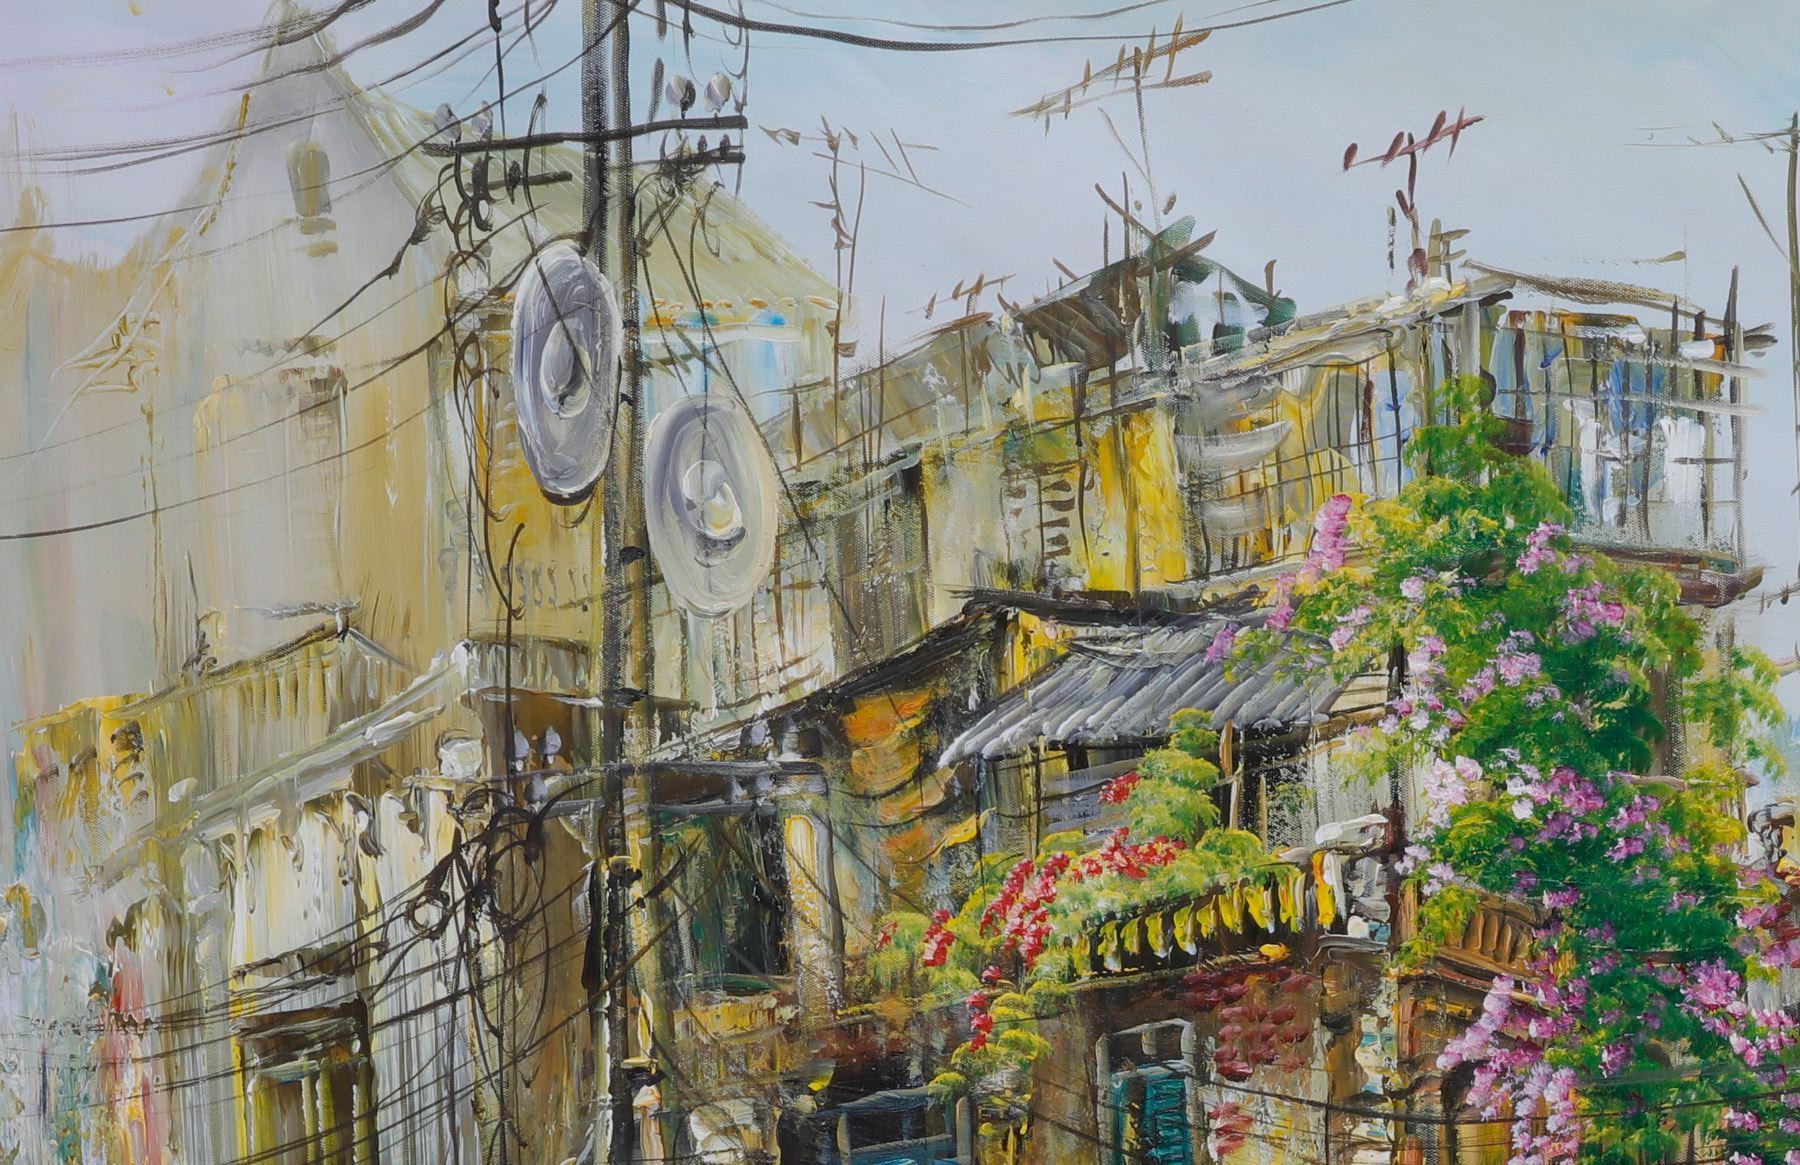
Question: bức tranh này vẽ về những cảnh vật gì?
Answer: vẽ về hình ảnh những căn nhà san sát nhau ở một con phố